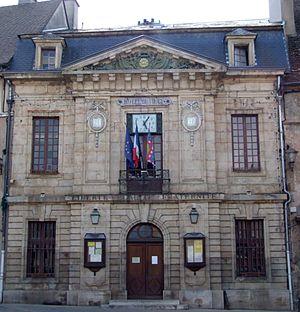
Hôtel de ville, Arnay-le-Duc, Côte-d'Or, Bourgogne, FRANCE